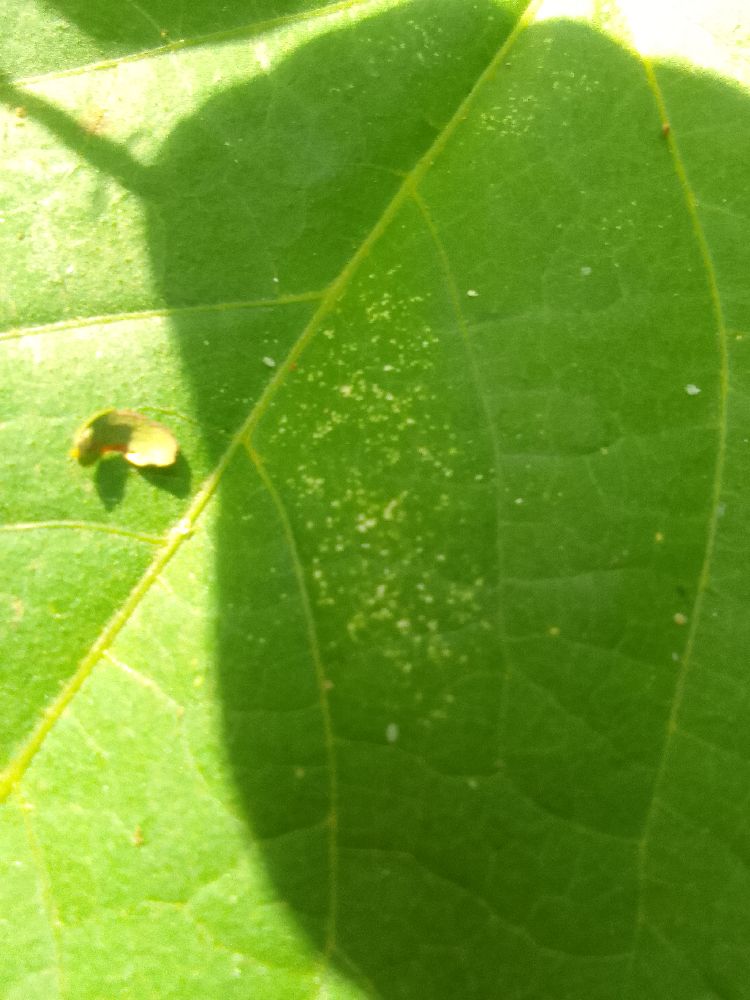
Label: healthy